John Entwistle

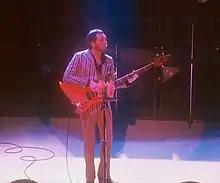
Entwistle performing with the Who at the Manchester Apollo in 1981

Entwistle's playing technique incorporated fingerstyle, plectrum, tapping, and the use of harmonics. He changed his style between songs and even during songs to alter the sound he produced. His fingering technique involved plucking strings very forcefully to produce a trebly, twangy sound. He changed his thumb position from pick-up to the E string and occasionally even positioned his thumb near the pick-up. His plectrum technique involved holding the plectrum between his thumb and forefinger, with the rest of his fingers outstretched for balance.